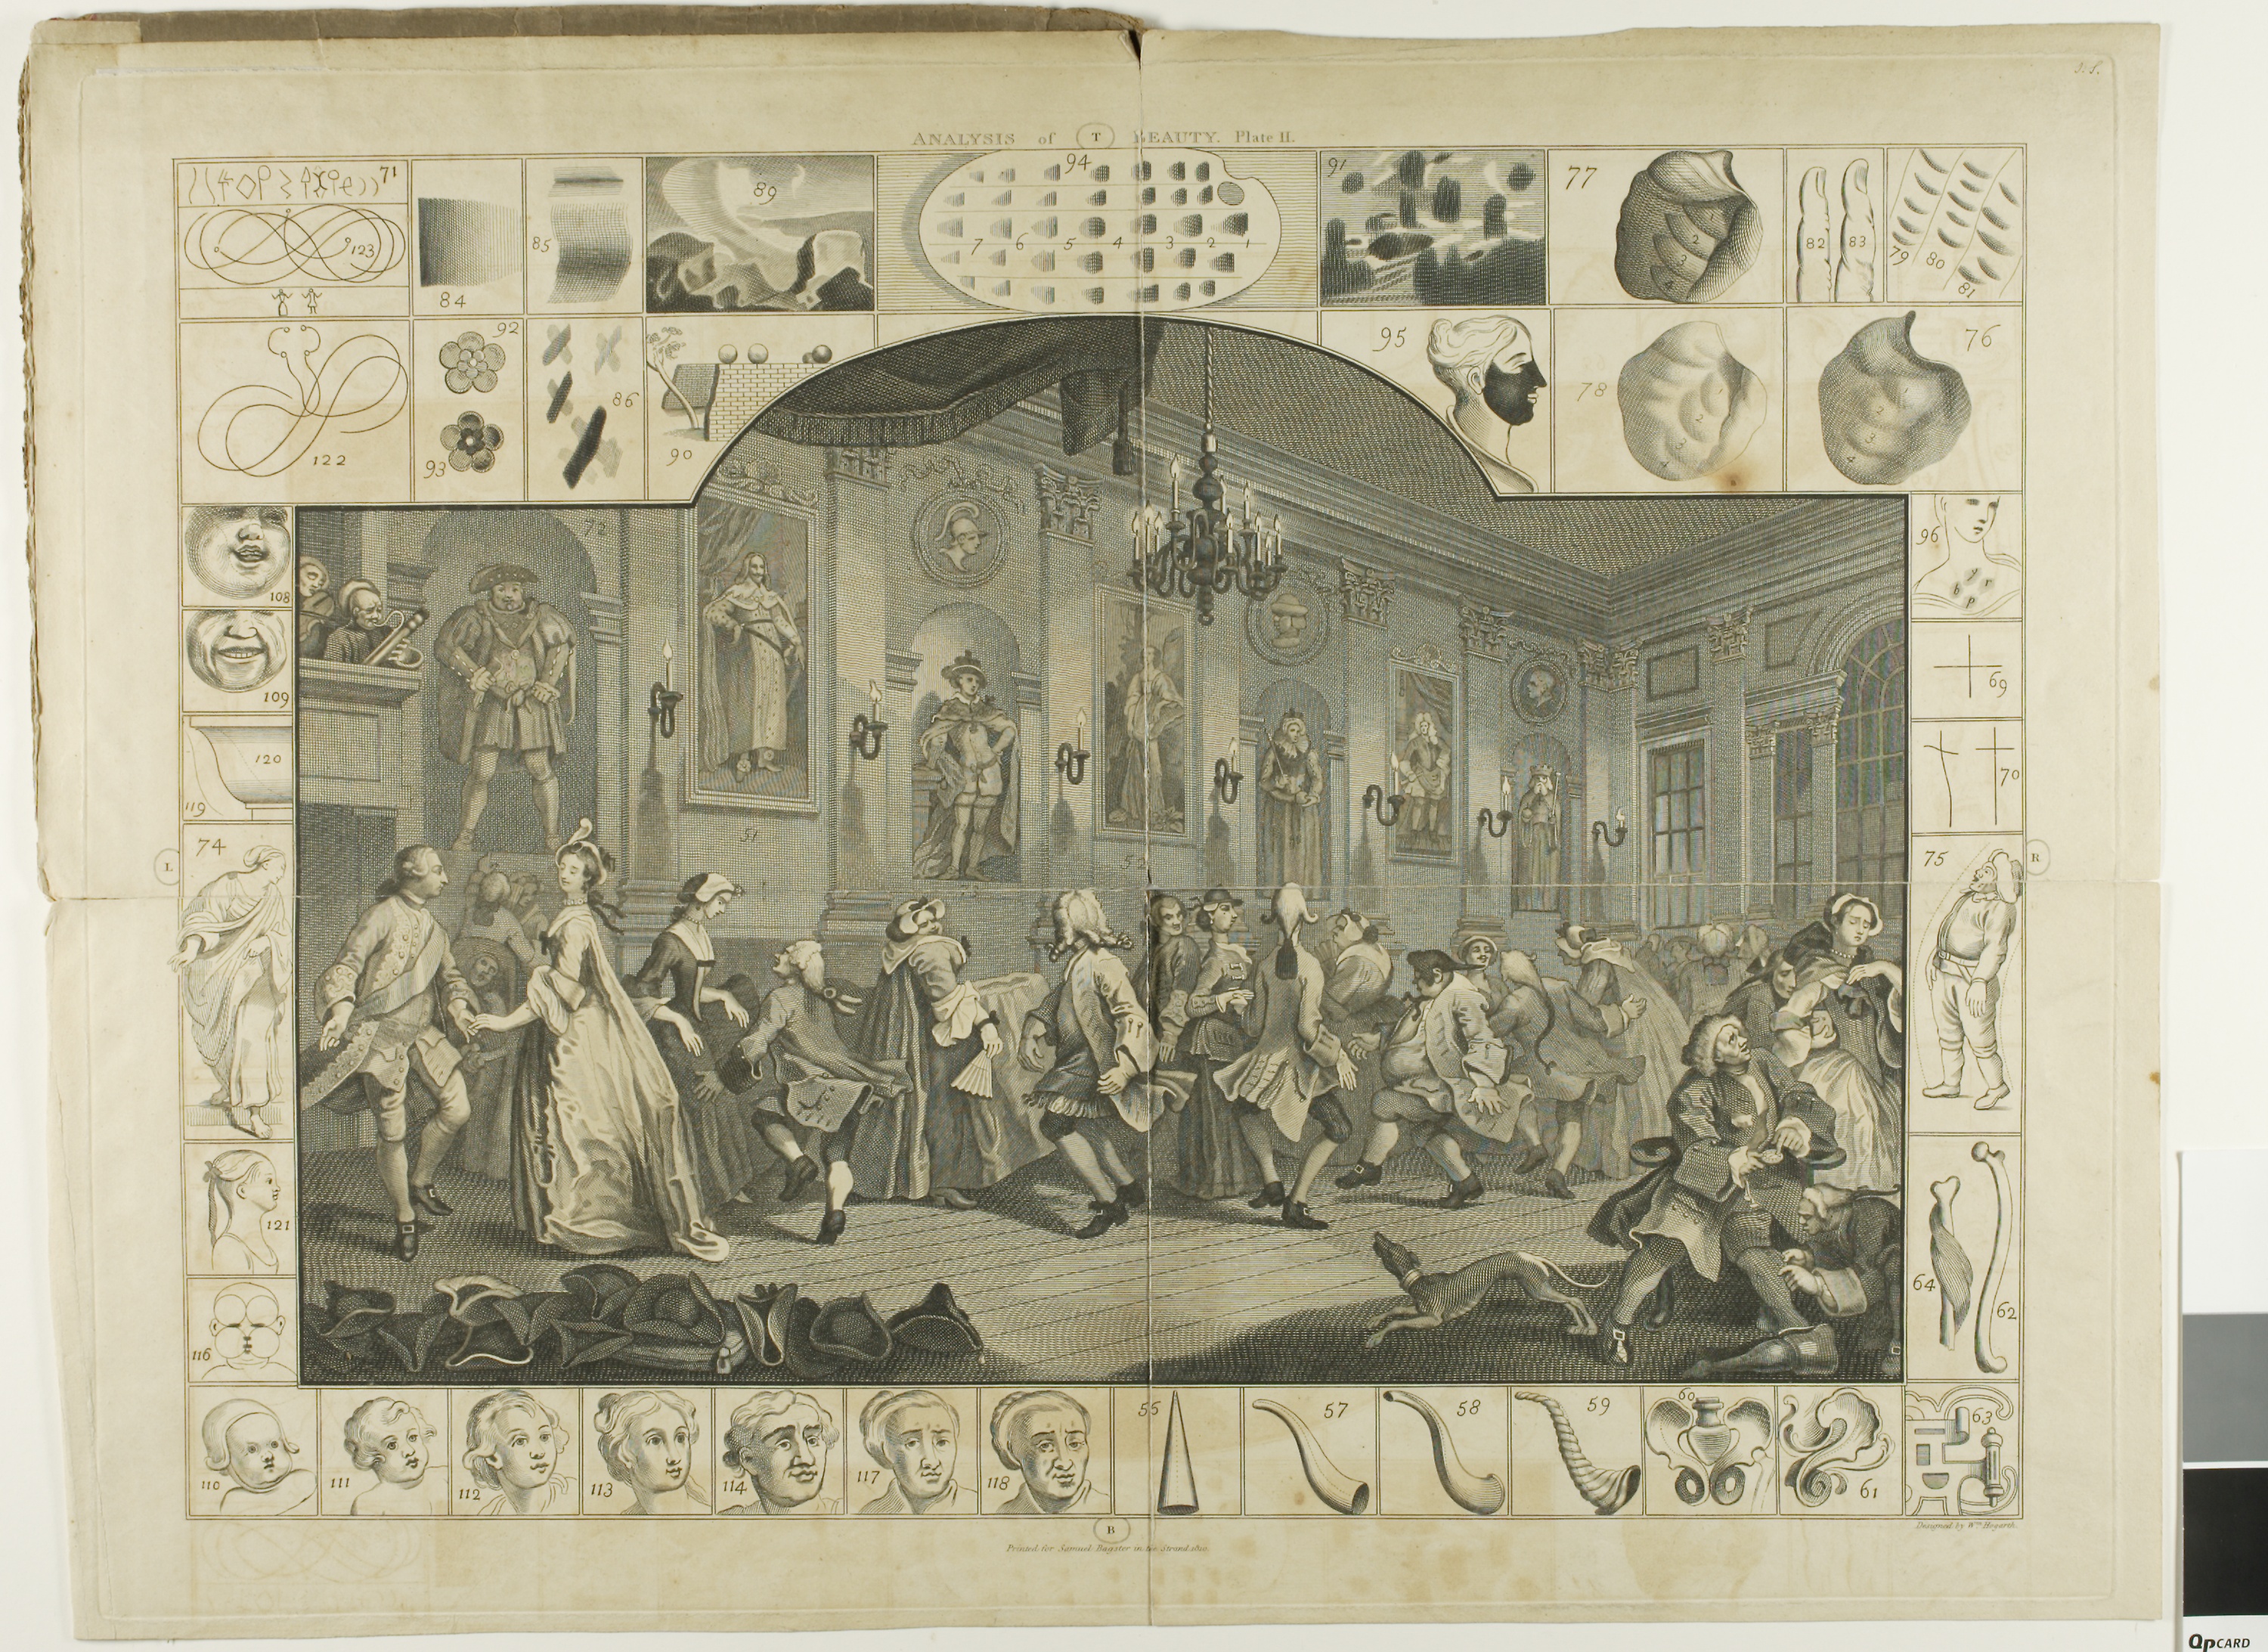
history, picture frame, ancient history, postage stamp, arch, art, stock photography, antique, currency, collection